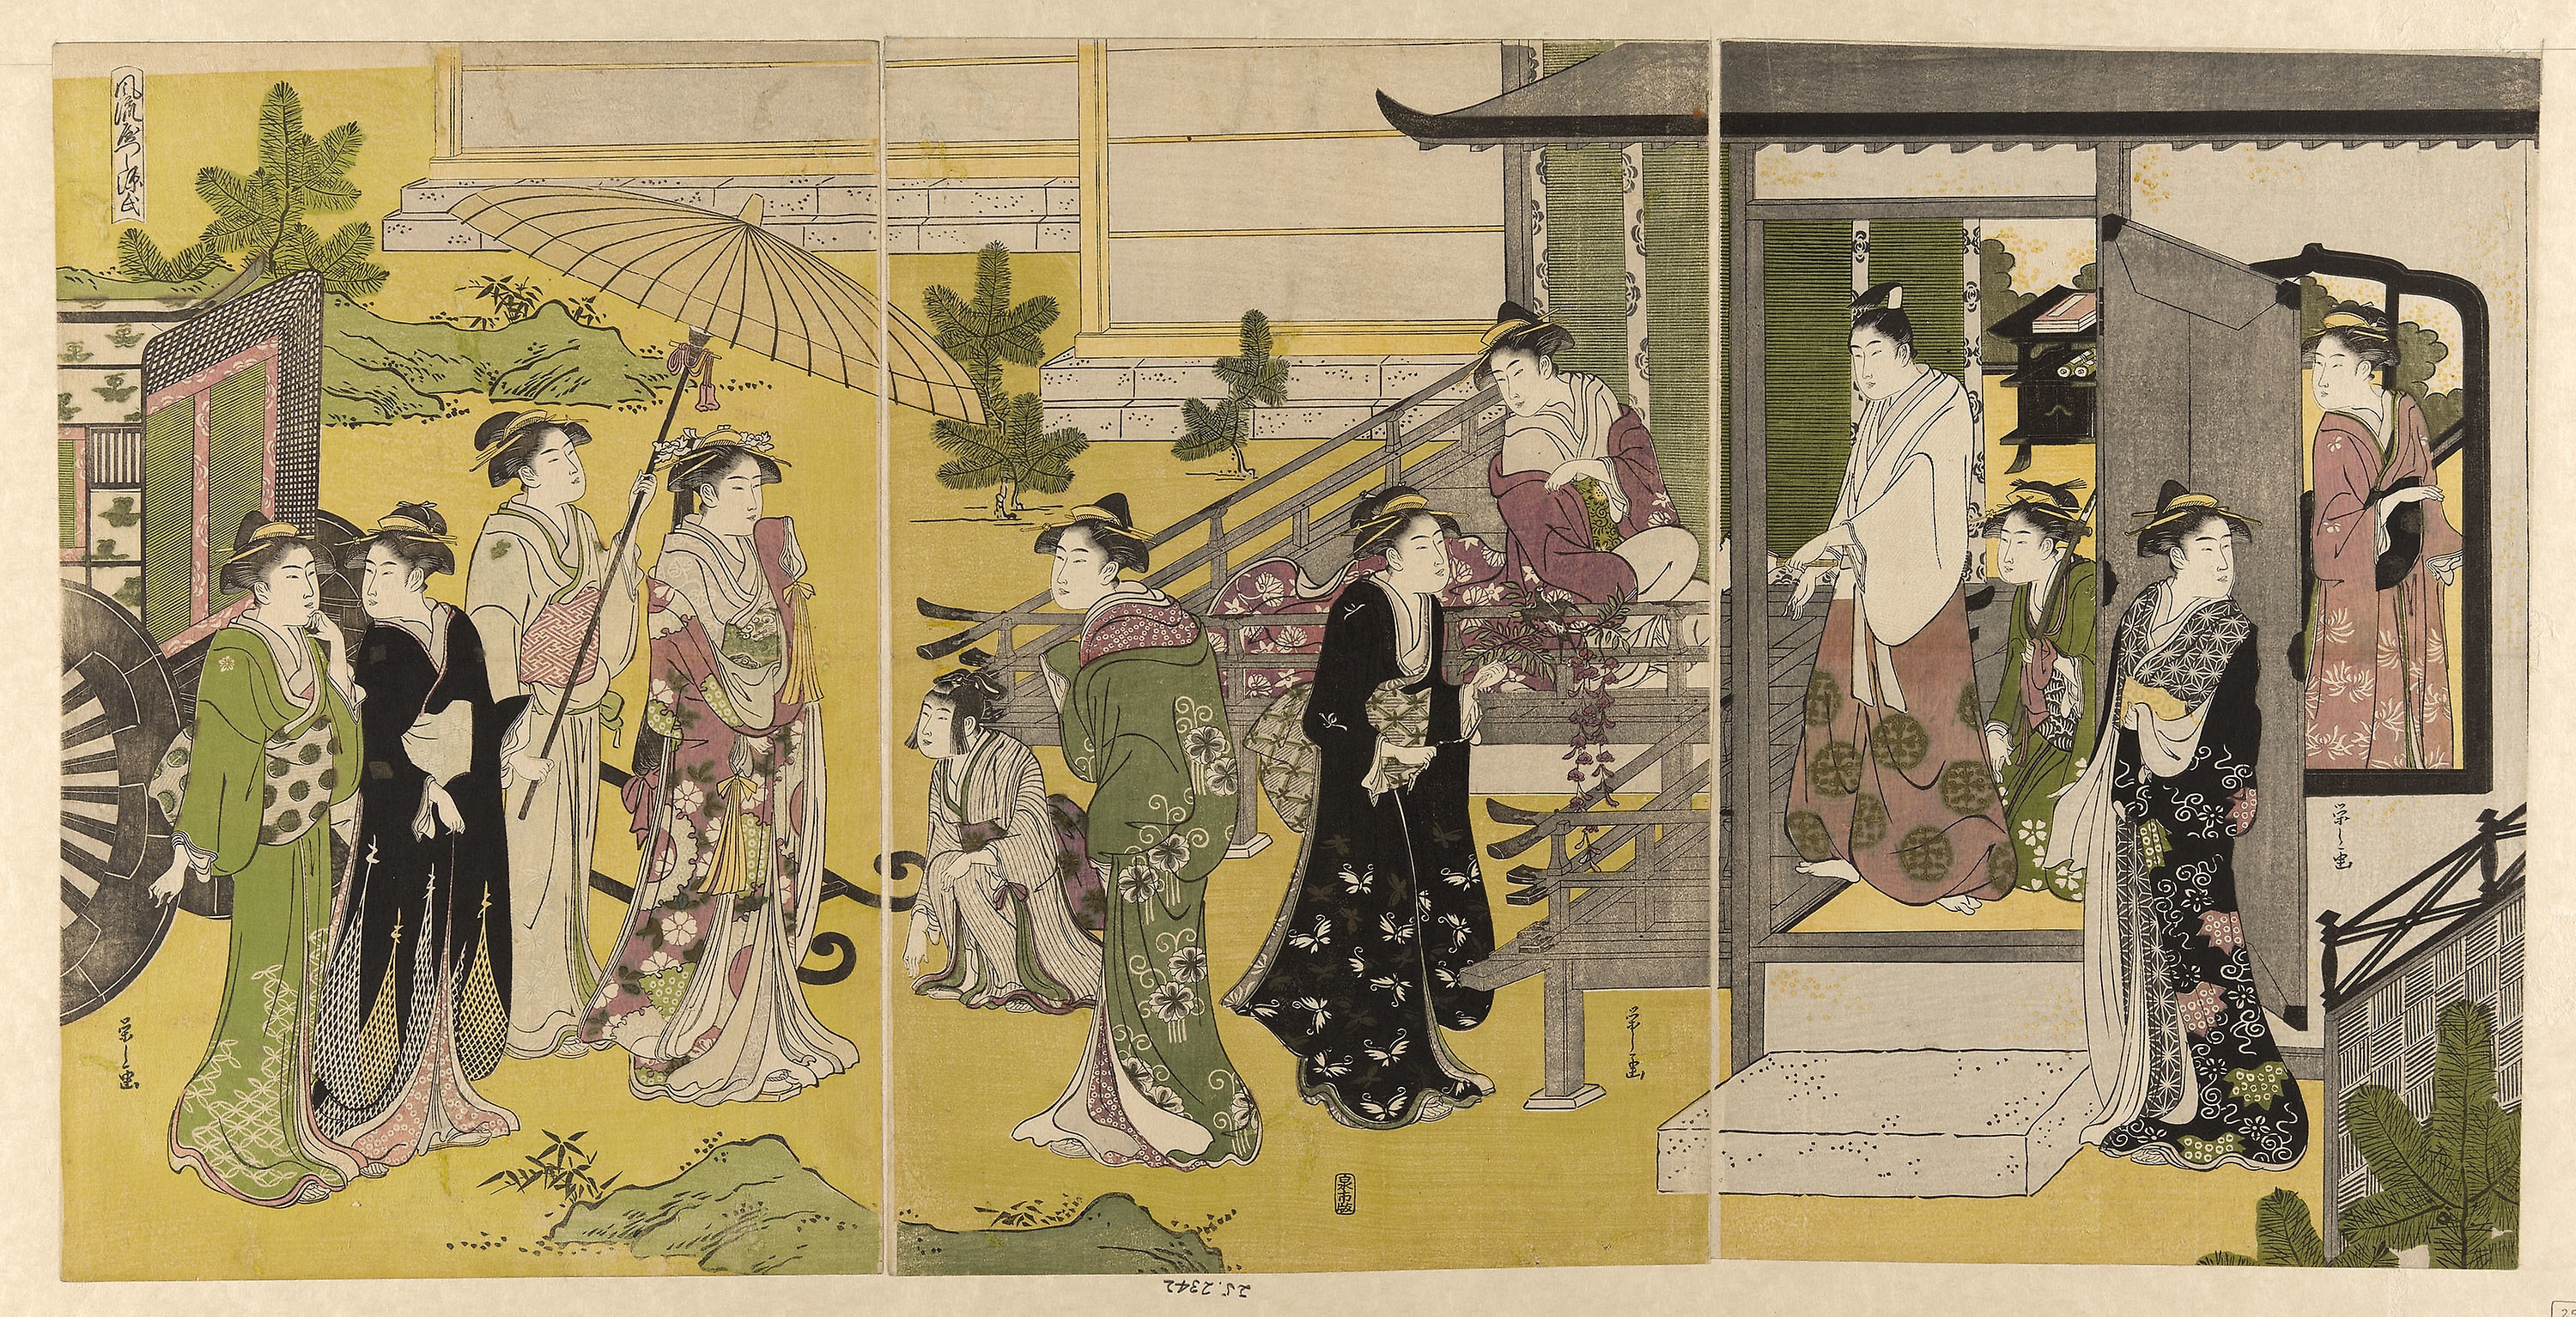
art, painting, illustration, visual arts, modern art, watercolor paint, drawing, artwork, style, black hair, fashion illustration, mural